Emily Dievendorf

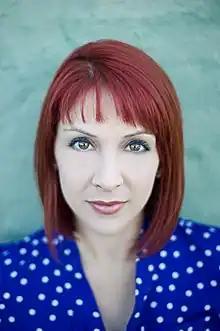
Dievendorf in 2011

Emily Dievendorf is an American politician from Michigan. They have served in the Michigan House of Representatives since 2023, representing the 77th district.